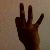
The image shows a hand gesture representing the number 9 in Indian Sign Language.